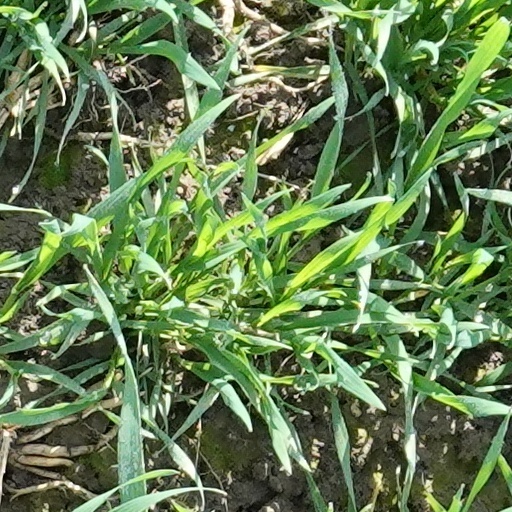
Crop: wheat